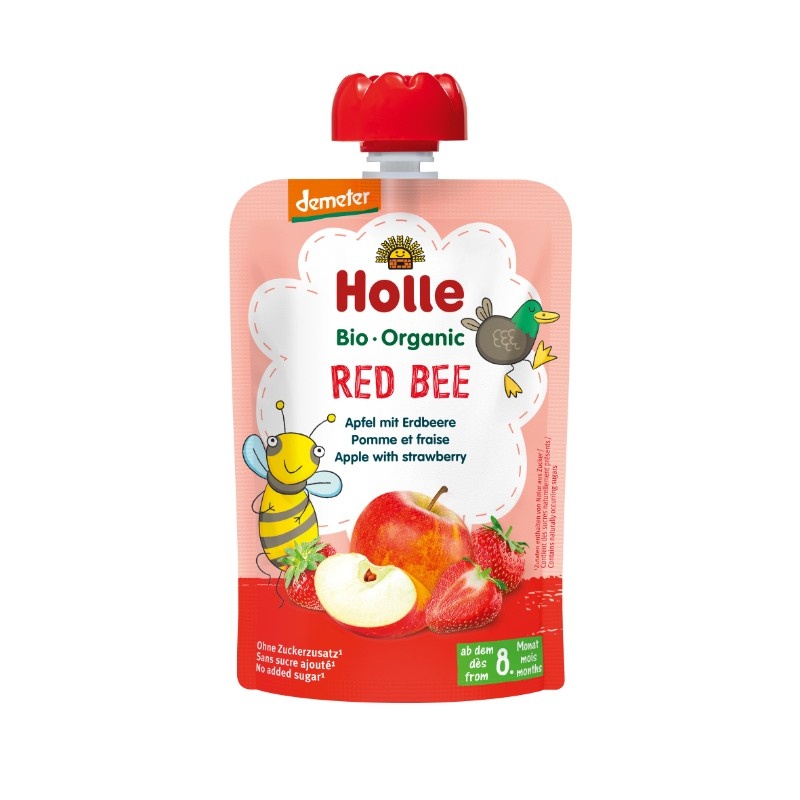
SMOOTHIE MANZANA CON FRESA +8 MESES 90g
Brand: HOLLE
Category: Baby & Toddler > Nursing & Feeding > Baby & Toddler Food > Baby Food